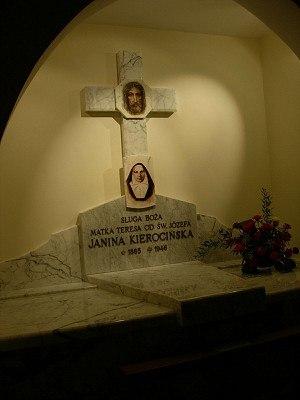
Teresa Janina Kierocinska, en religion Marie-Thérèse de Saint-Joseph, également appelée Mère de Zaglebie, est une religieuse polonaise du début du XXᵉ siècle, fondatrice des carmélites de l'Enfant-Jésus.